Lanzhai station

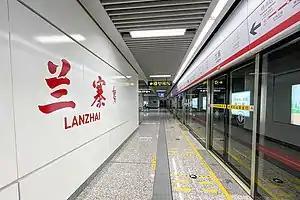

Lanzhai is a metro station of Zhengzhou Metro Line 1 located beneath the crossing of Changchun Road and Huagong Road in the Zhengzhou National High & New Technology Industries Development Zone. It was opened on 12 January 2017 together with the phase II project of Line 1.